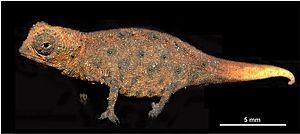
Brookesia micra est une espèce de sauriens de la famille des Chamaeleonidae.